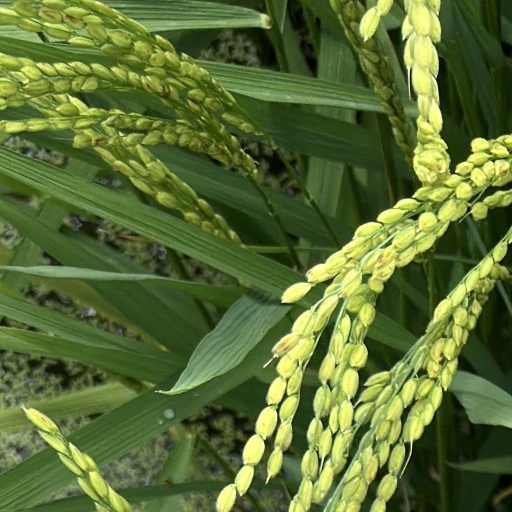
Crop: rice